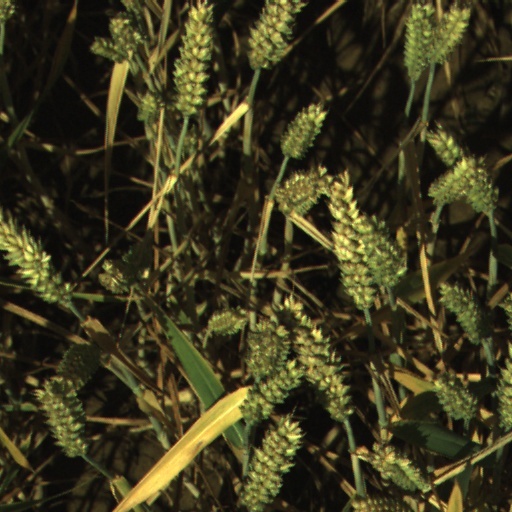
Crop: wheat